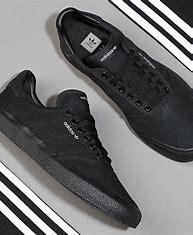
Brand: Adidas
Model: 3MC